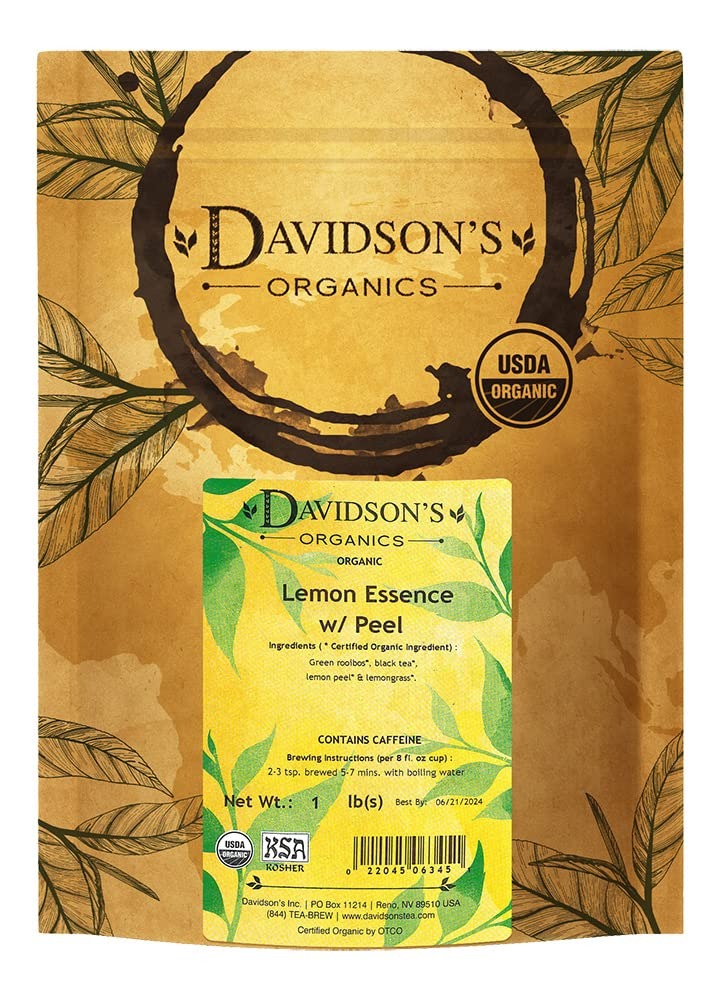
Item Name: Davidson's Tea Bulk, Lemon Essence with Peel, 16 Ounce
Bullet Point 1: Lemon Essence with Peel (Loose Leaf) combines organic green rooibos and black tea with citrus. Davidson's Lemon Essence with Peel (Loose Leaf) is a full-bodied black tea brew with a splash of citrus zest and a subtle sweetness, provided by the green rooibos.
Bullet Point 2: LEAF TO CUP: From our farms in India to your family, Davidson’s Organics is a vertically integrated provider of premium teas at affordable prices. We grow, import, blend, package, and sell - overseeing the entire journey of our tea from the leaf cuttings to the infusion in your cup.
Bullet Point 3: ALWAYS ORGANIC: Davidson’s Organics is a 3rd generation organic tea grower delivering on its promise of providing top-notch USDA certified organic teas. Our teas are grown non-GMO & free from harmful chemicals and pesticides. We are responsibly sourced and sustainably farmed. We believe in the holistic health of our farms, farmers, plants & animals.
Bullet Point 4: A CUP OF WELLNESS: Davidson’s offers a diverse selection of tea blends for the most discerning palates. From loose leaves to tea bags & iced, and from ayurvedic to herbal, our organic teas deliver the perfect pick me up or a restful respite. Enjoy our balanced tea blends for optimal health and sipping pleasure.
Bullet Point 5: TRUST OUR TEA: Davidson's Organics was the first purveyor of fine organic teas. Since 1976, we’ve worked tirelessly to develop blends that are true reflections of their names, while being committed to sourcing healthy ingredients grown by generations of skilled small farmers. Enjoy Davidson's Organics, the organic tea that sets the standards for the highest quality.
Value: 16.0
Unit: oz

Price: 23.24